Mochinut

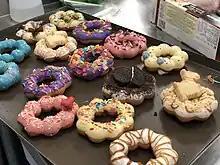
A group of mochi donuts

The mochi donuts are made with rice flour, making them flexible and recognizable due to their distinct shape of eight small balls connected as a circle. There are around 25 flavors of the food, but it varies by location. Listed on their website are: